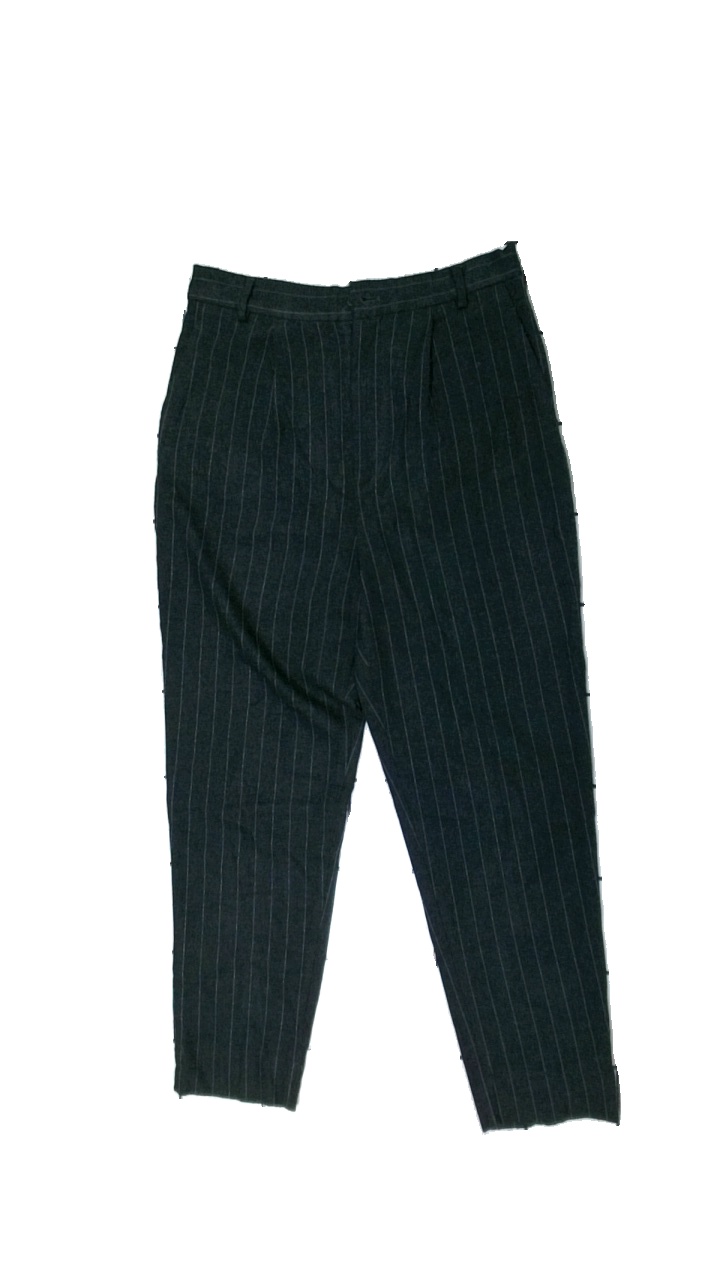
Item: Trousers (Ladies)
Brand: Zara
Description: randiga byxor, nopprig över hela och luddiga
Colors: Grey, White
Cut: Long
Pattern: Striped
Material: ?
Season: All
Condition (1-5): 3
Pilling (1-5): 3
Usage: Export
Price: <50